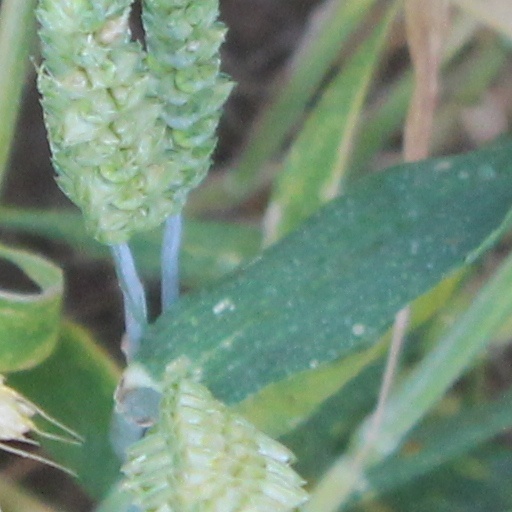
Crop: wheat